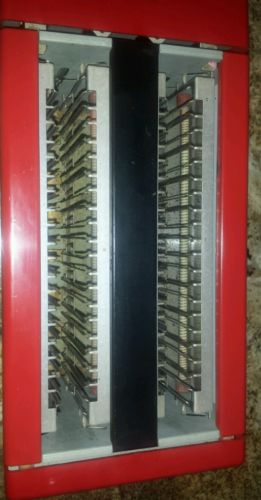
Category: toaster